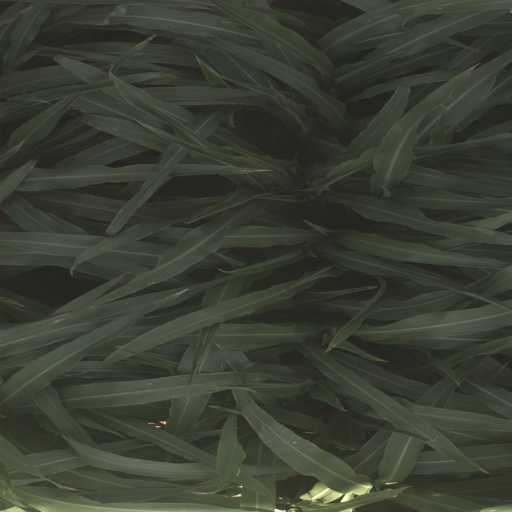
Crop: sorghum